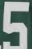
Number: 5